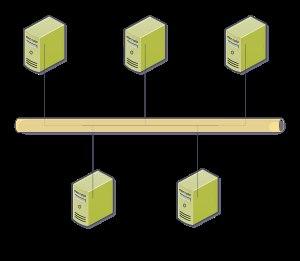
"En informatique, un réseau en bus est une architecture de communication où la connexion des clients est assurée par un bus partagé par tous les utilisateurs au moyen d'arrêt de bus d'où le nom ""réseau en bus"".